Manabasa Gurubara

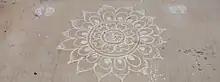

This festival is rooted in a legend of Lakshmi as narrated in the Odia social commentary text "Lakshmi Purana". According to the text, Lakshmi once left the shrine of the Jagannath Temple to visit the house of Shriya, an outcaste woman, pleased by the worship offered to her. When she returned, her consort, Jagannath, and brother-in-law Balarama, refused to allow her to enter the premises without performing a purification ceremony first. In response, Lakshmi left the temple and cursed her husband and brother-in-law to endure severe hardships without food, water, or shelter. The deities finally discovered the goddess at the house of an outcaste, and consented to eat the food prepared for them by the members. The goddess then returned to the deities to their shrine.